USS Becuna

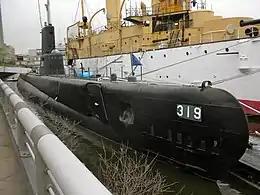
"Becuna" in Philadelphia. Note the difference in her appearance after her extensive modernization in 1951.

"Becuna" was placed on permanent display adjacent to the cruiser at Penn's Landing in Philadelphia, Pennsylvania, on June 21, 1976. "Becuna" was designated a National Historic Landmark in 1986. Since 1996, both vessels have been operated by the Independence Seaport Museum. "Becuna" received the Historical Welded Structure Award of the American Welding Society in 2001.